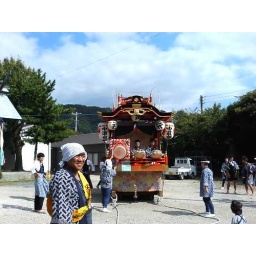
The blue sky over the shrine.